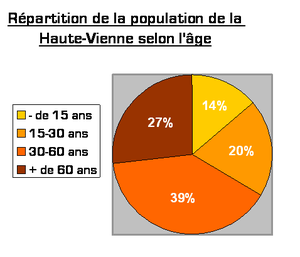
La démographie de la Haute-Vienne se caractérise par une densité relativement faible. Les autres caractéristiques principales de la démographie départementale sont une population vieillissante, une augmentation de la population favorisée par un solde migratoire positif mais atténuée par un solde naturel négatif, même si la vitalité démographique est plus importante que dans les deux autres départements de la région Limousin. Le taux de fécondité y est parmi les plus bas de France.